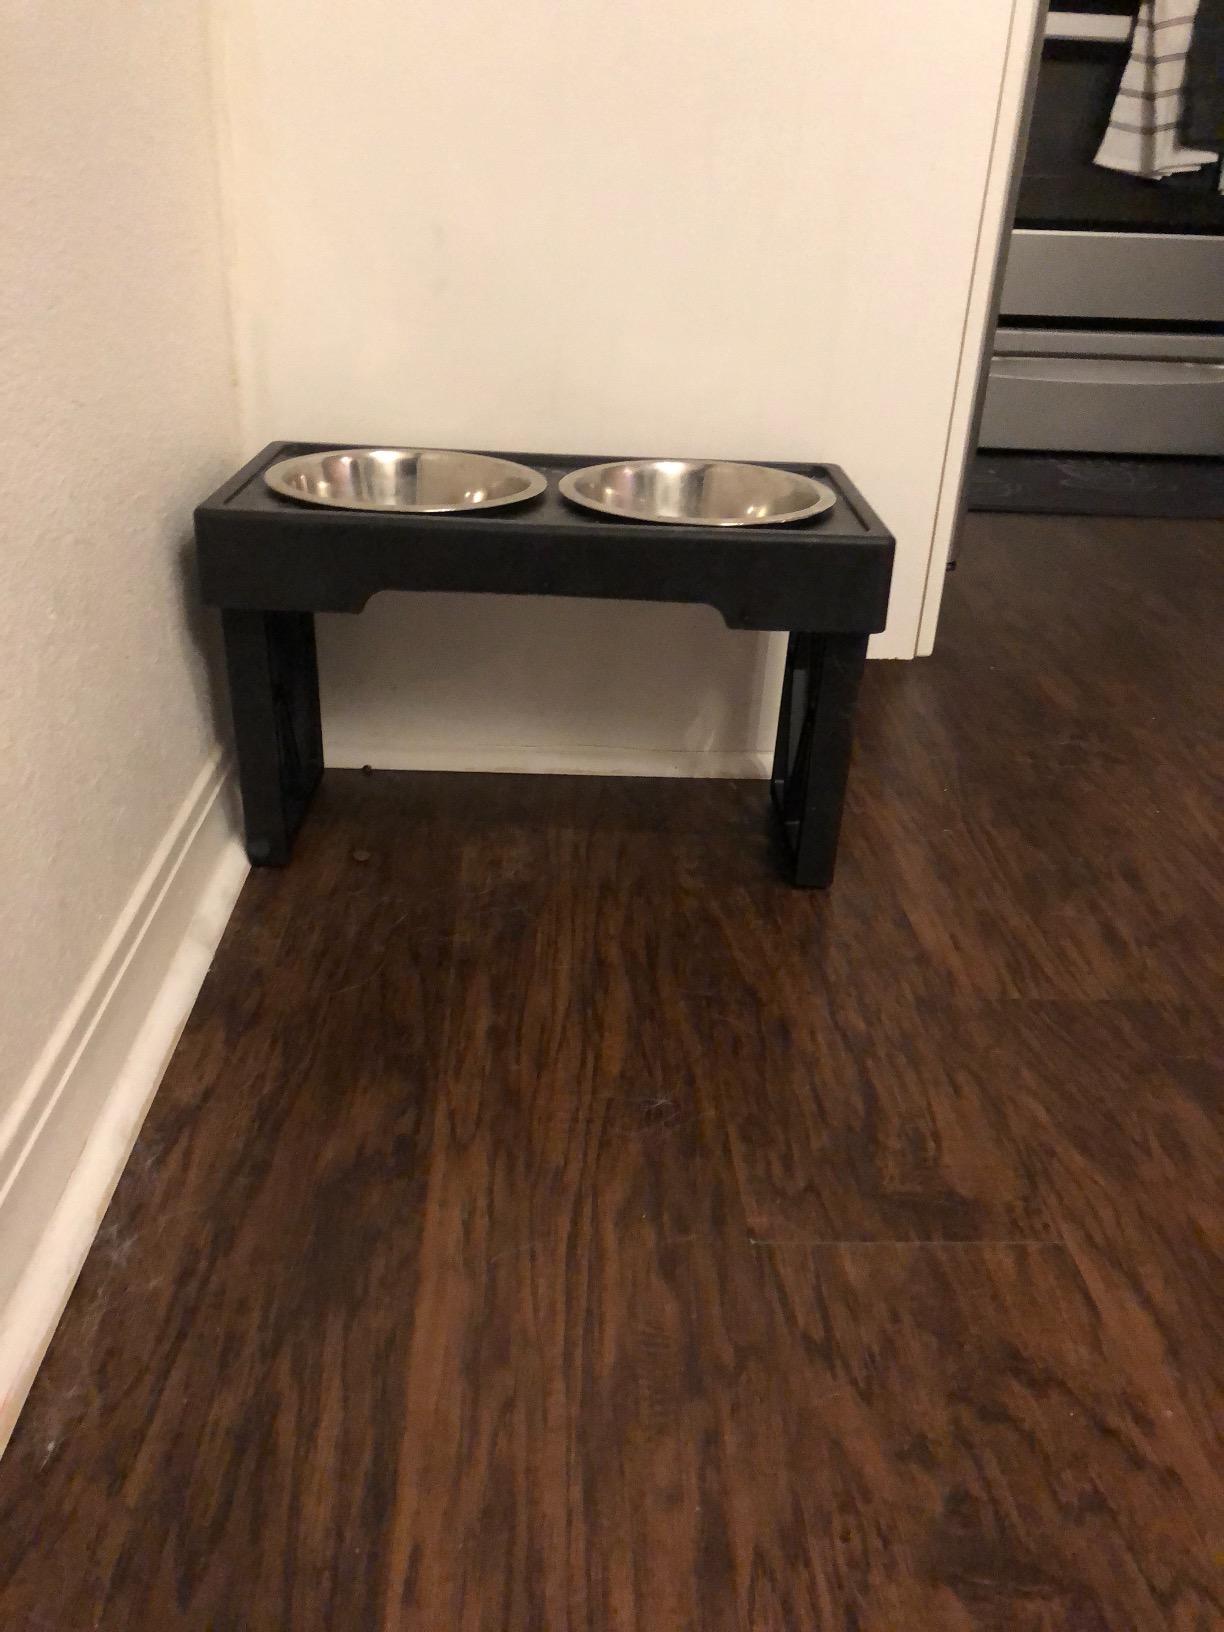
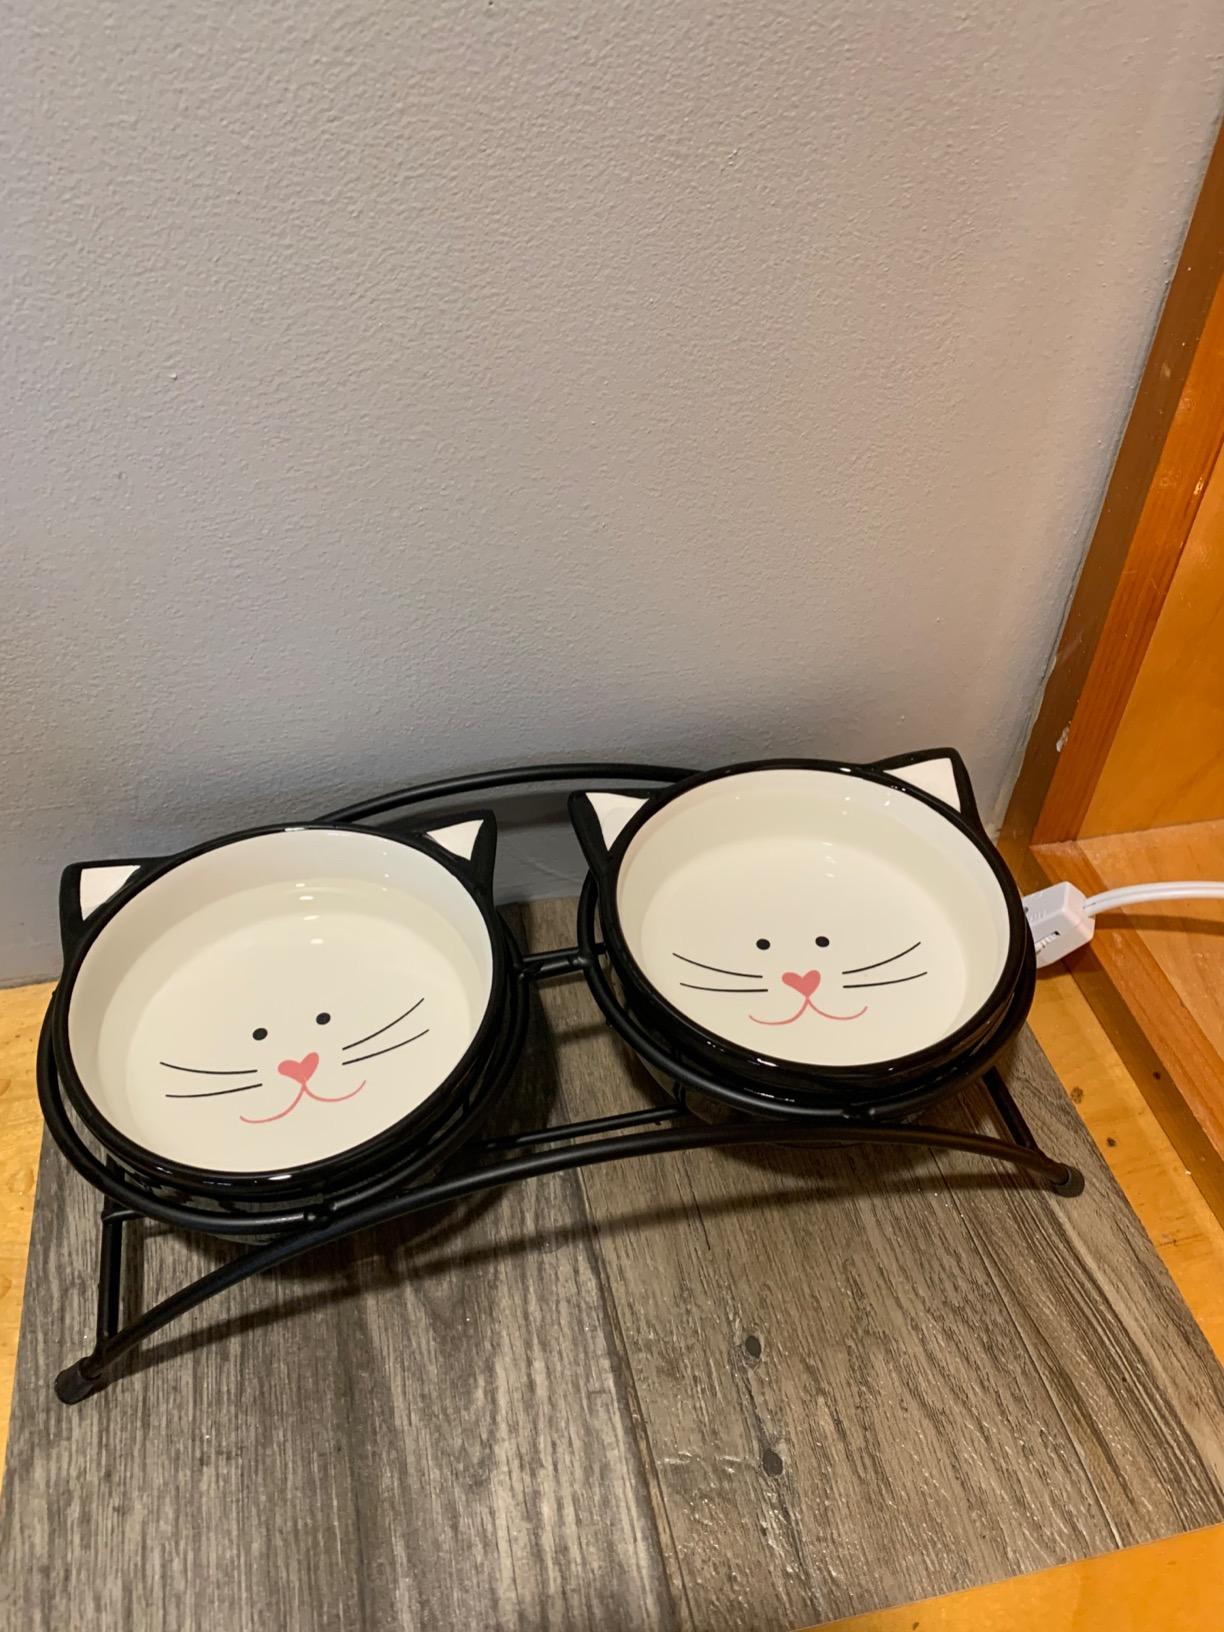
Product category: items_bowl
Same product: no